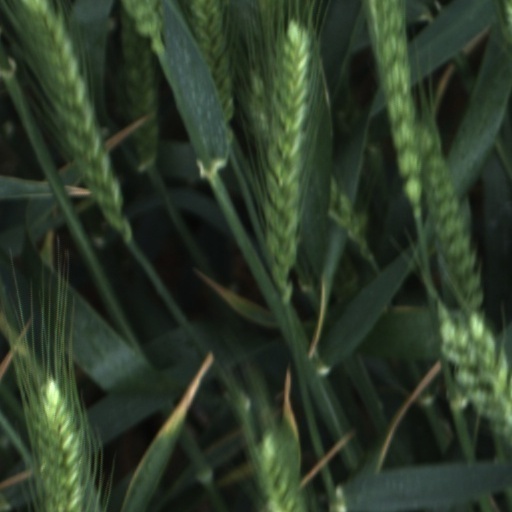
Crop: wheat